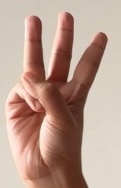
ASL sign: W